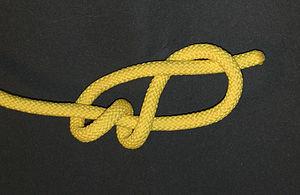
Le nœud d'arrimeur est un nœud d'arrêt. Proche du nœud en huit, il a la particularité d'être plus gros, et plus facile à défaire après avoir été mis en tension.